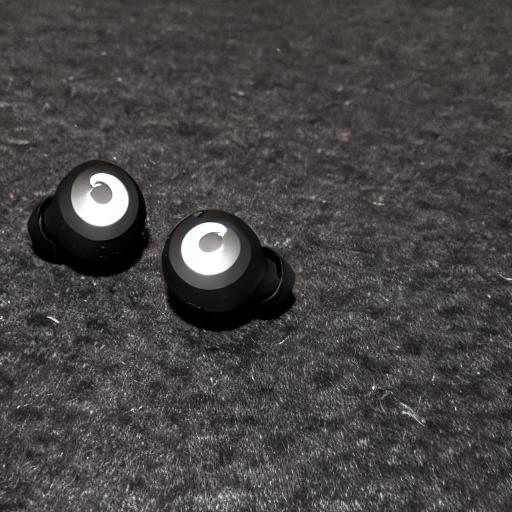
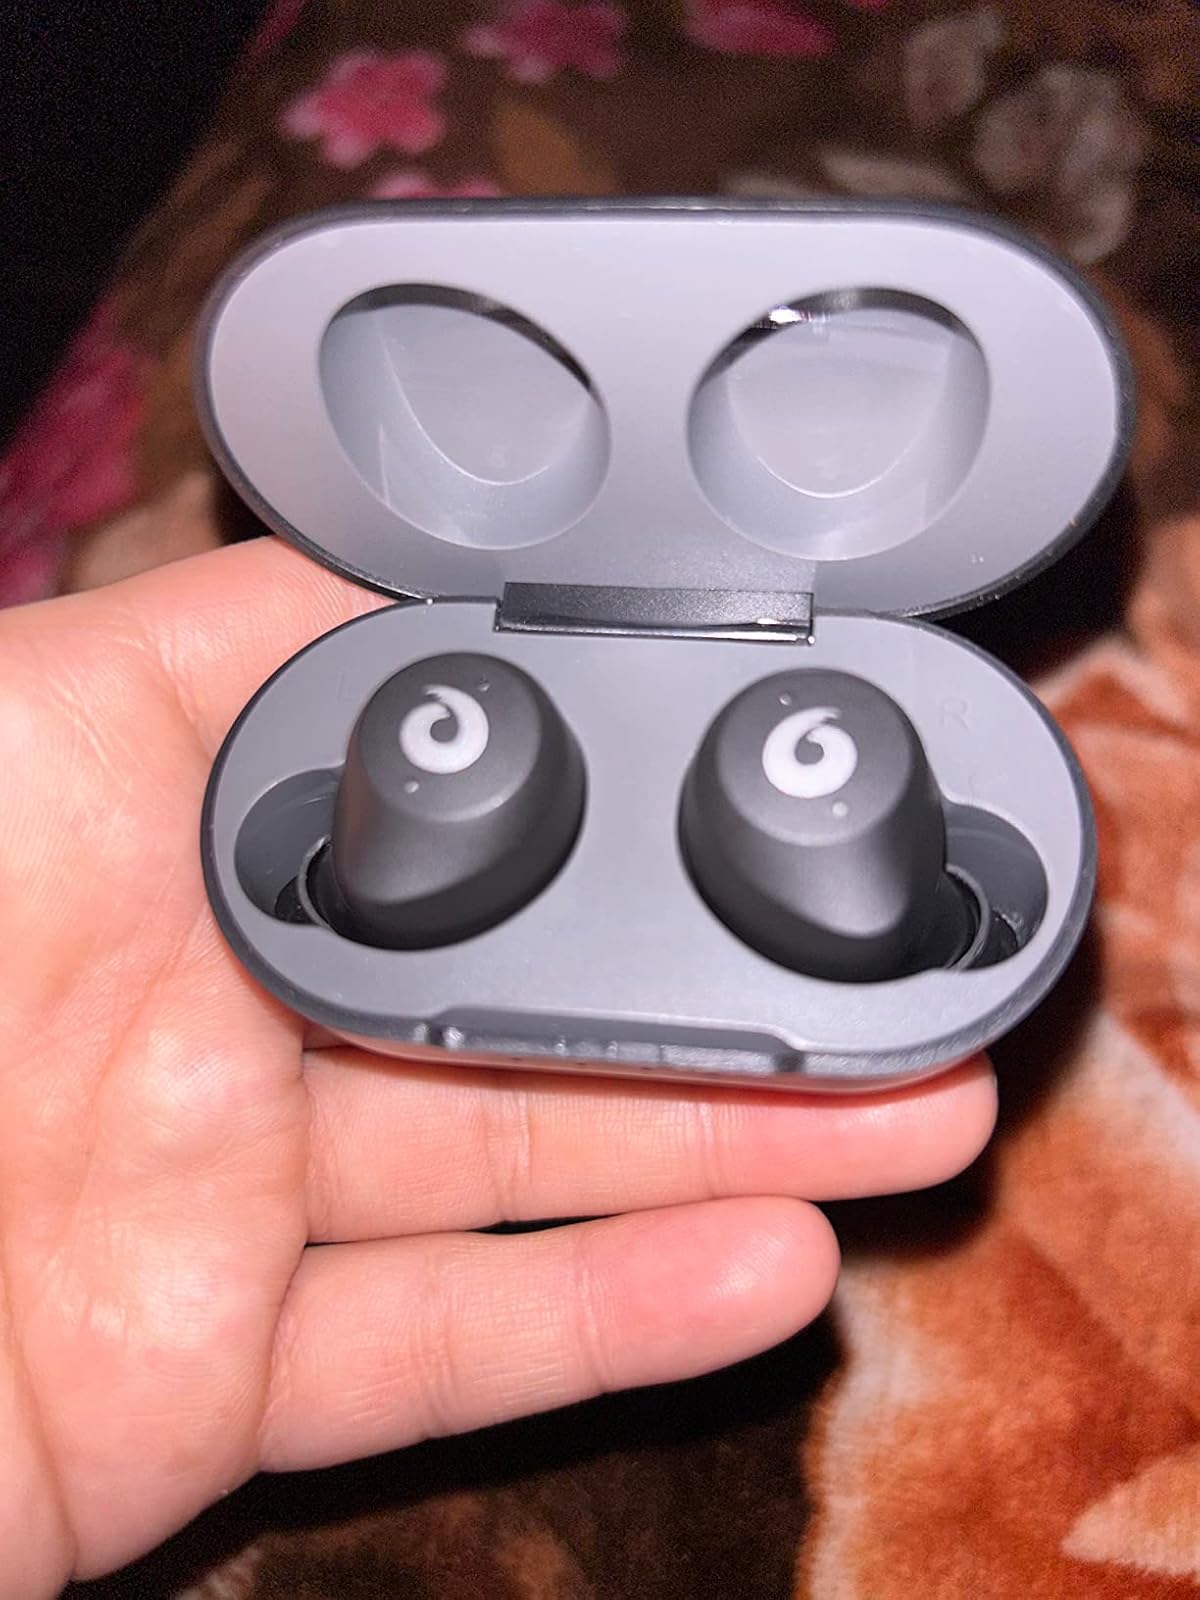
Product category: earbuds
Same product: no